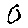
Label: 0